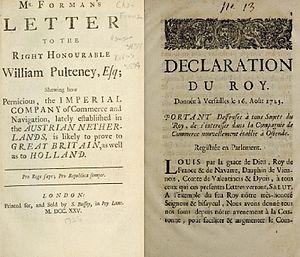
La Marine de guerre impériale et royale, plus généralement nommée la Marine austro-hongroise, était la force navale de l'Autriche-Hongrie. À l'origine une flottille marchande basée en mer Adriatique, elle évolua progressivement en une marine de guerre capable d'opérer à l'échelle mondiale. Elle était aussi constituée d'une marine fluviale, dédiée à surveillance du Danube et fut l'une des premières marines au monde à recourir avec succès aux hydravions. Ses navires utilisaient le sigle SMS pour Seiner Majestät Schiff, qui signifie « le navire de sa majesté ».